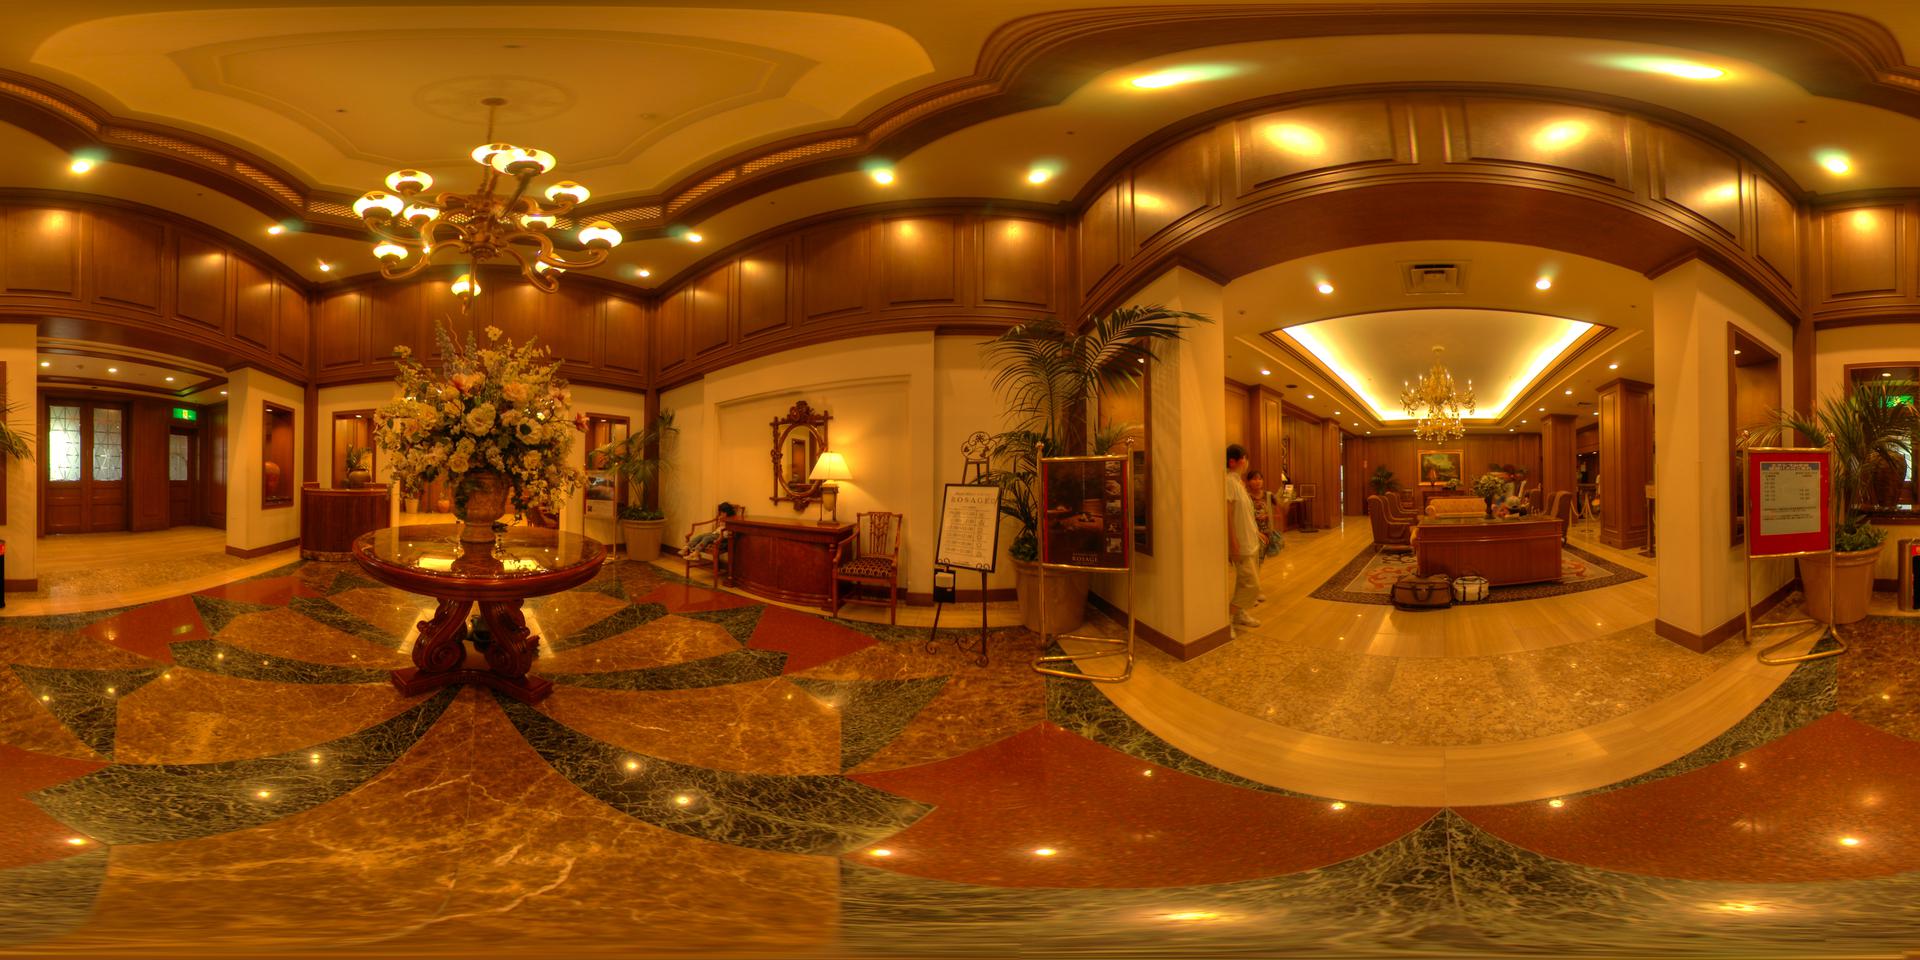
Referred object: Child sitting on the red chair

Referred object: the large floral centerpiece